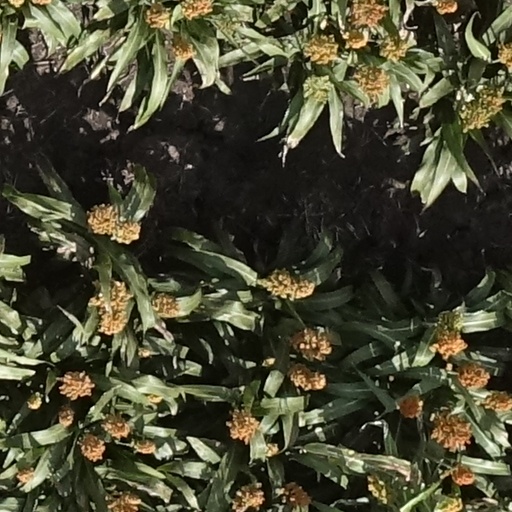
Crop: sorghum